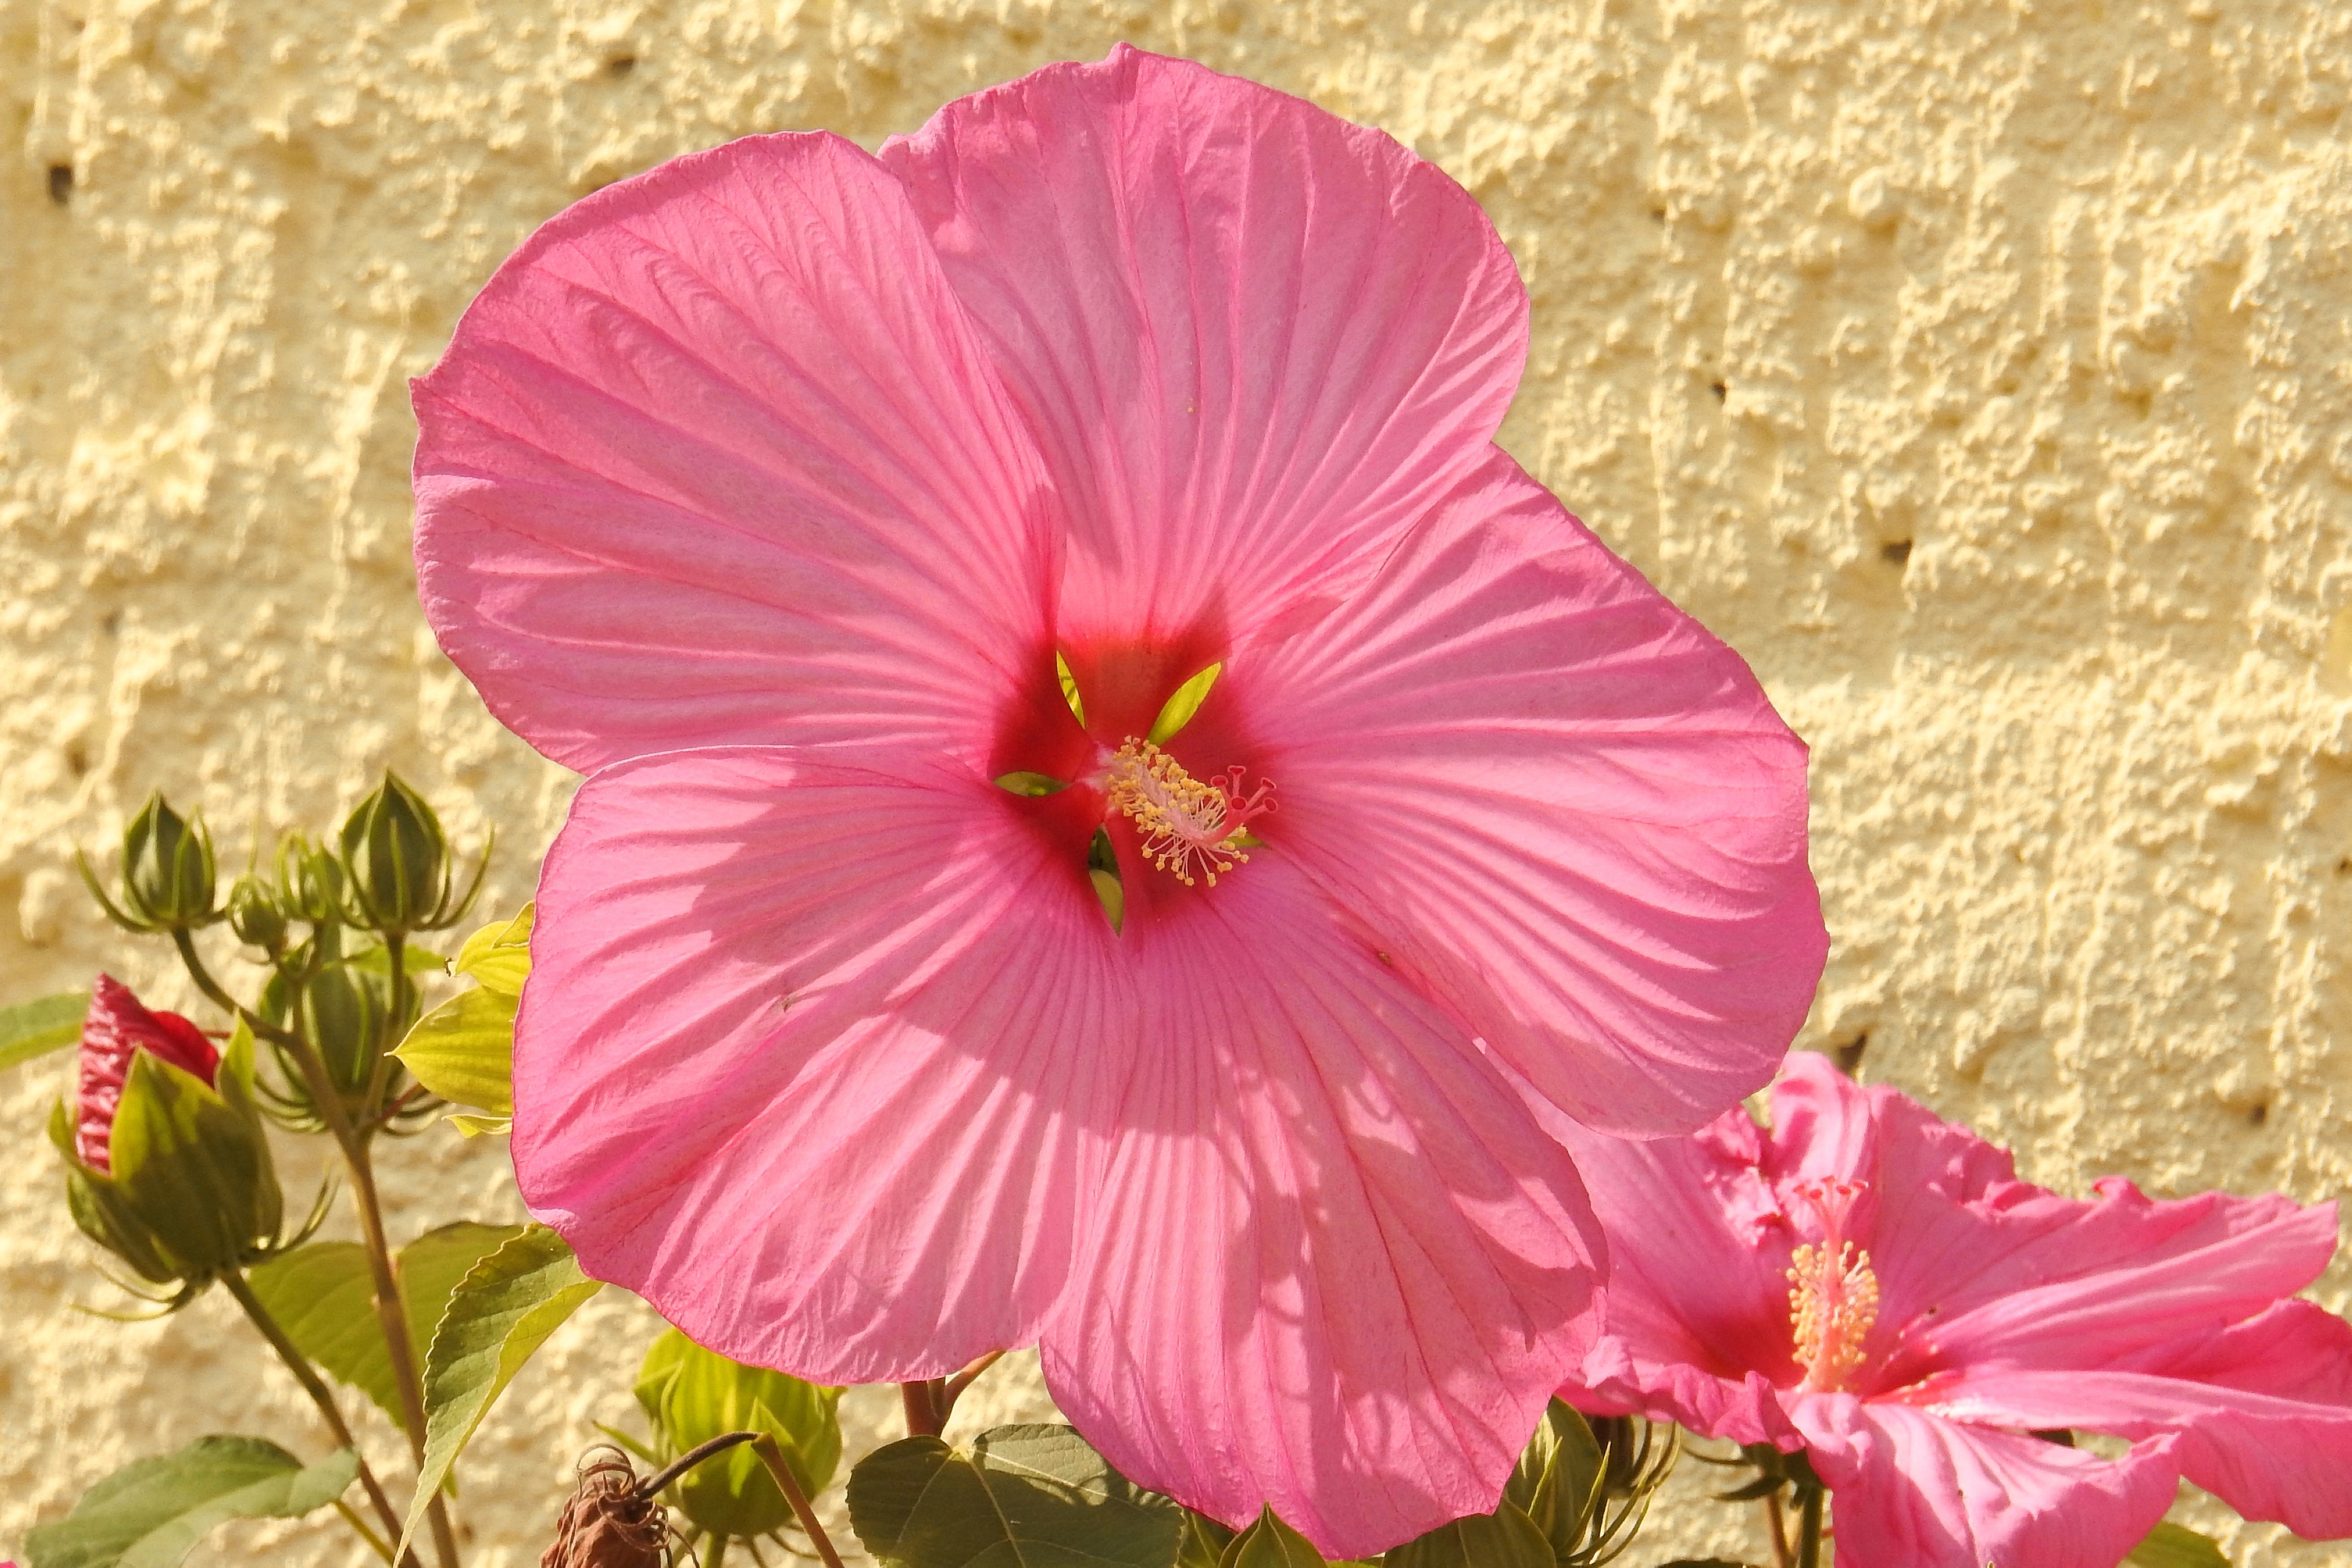
blossom, plant, flower, petal, bloom, pink, flora, hibiscus, malvales, macro photography, flowering plant, hibiscus flower, giant hibiscus, annual plant, land plant, garden cosmos